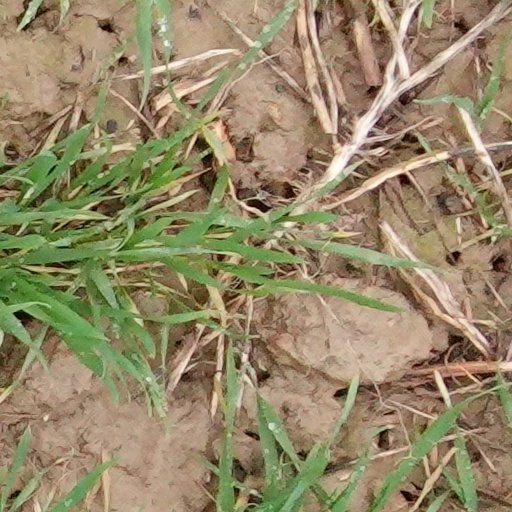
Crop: wheat